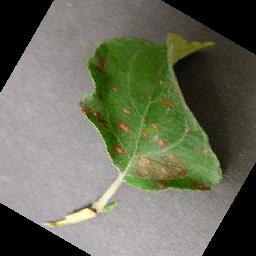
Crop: apple
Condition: cedar_rust